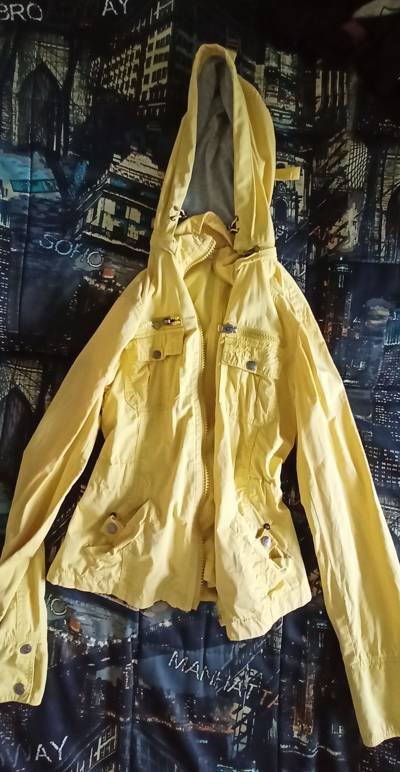
Waste category: clothes